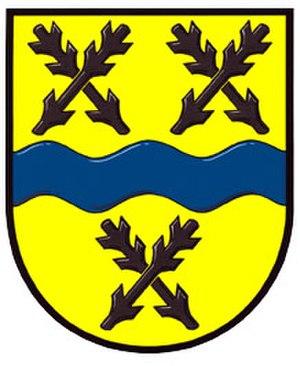
Stružnice est une commune du district de Česká Lípa, dans la région de Liberec, en République tchèque. Sa population s'élevait à 994 habitants en 2018.